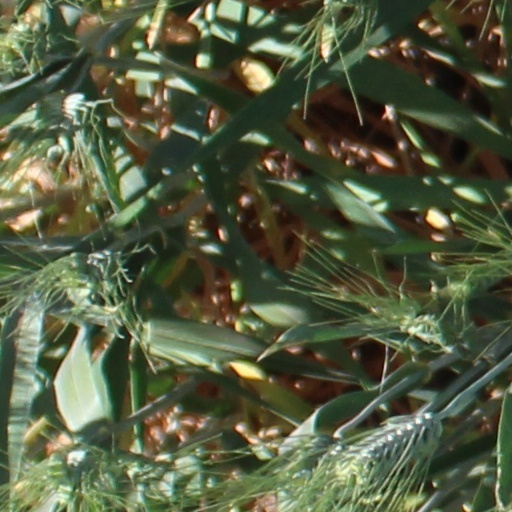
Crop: wheat